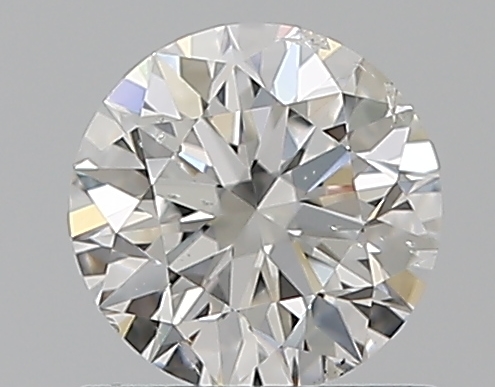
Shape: round
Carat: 0.7
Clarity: SI2
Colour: F
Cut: EX
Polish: EX
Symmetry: EX
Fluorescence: N
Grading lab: GIA
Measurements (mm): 5.66 x 5.69 x 3.55